Zone to Defend

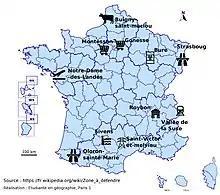
refer to caption

Zone to Defend or ZAD (French: zone à défendre) is a French neologism used to refer to the site of an activist occupation that is intended to physically blockade a development project. By occupying the land, activists aim to prevent the project from going ahead. The acronym "ZAD" is a détournement of "deferred development area" (from French: zone d'aménagement différé). The ZADs are organized particularly in rural areas with an ecological or agricultural dimension, although the name has also been used by occupations in urban areas, for example in Décines-Charpieu and Rouen.